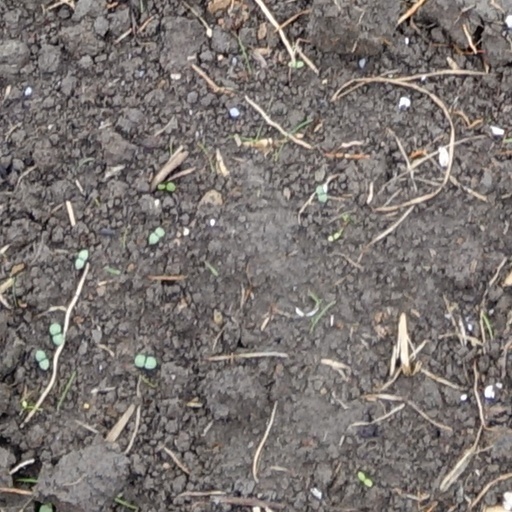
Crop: wheat